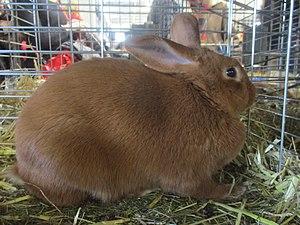
Lapin roux. SDA 2018.
Le doré de saxe est un lapin de petite race peu répandu, originaire de Saxe.